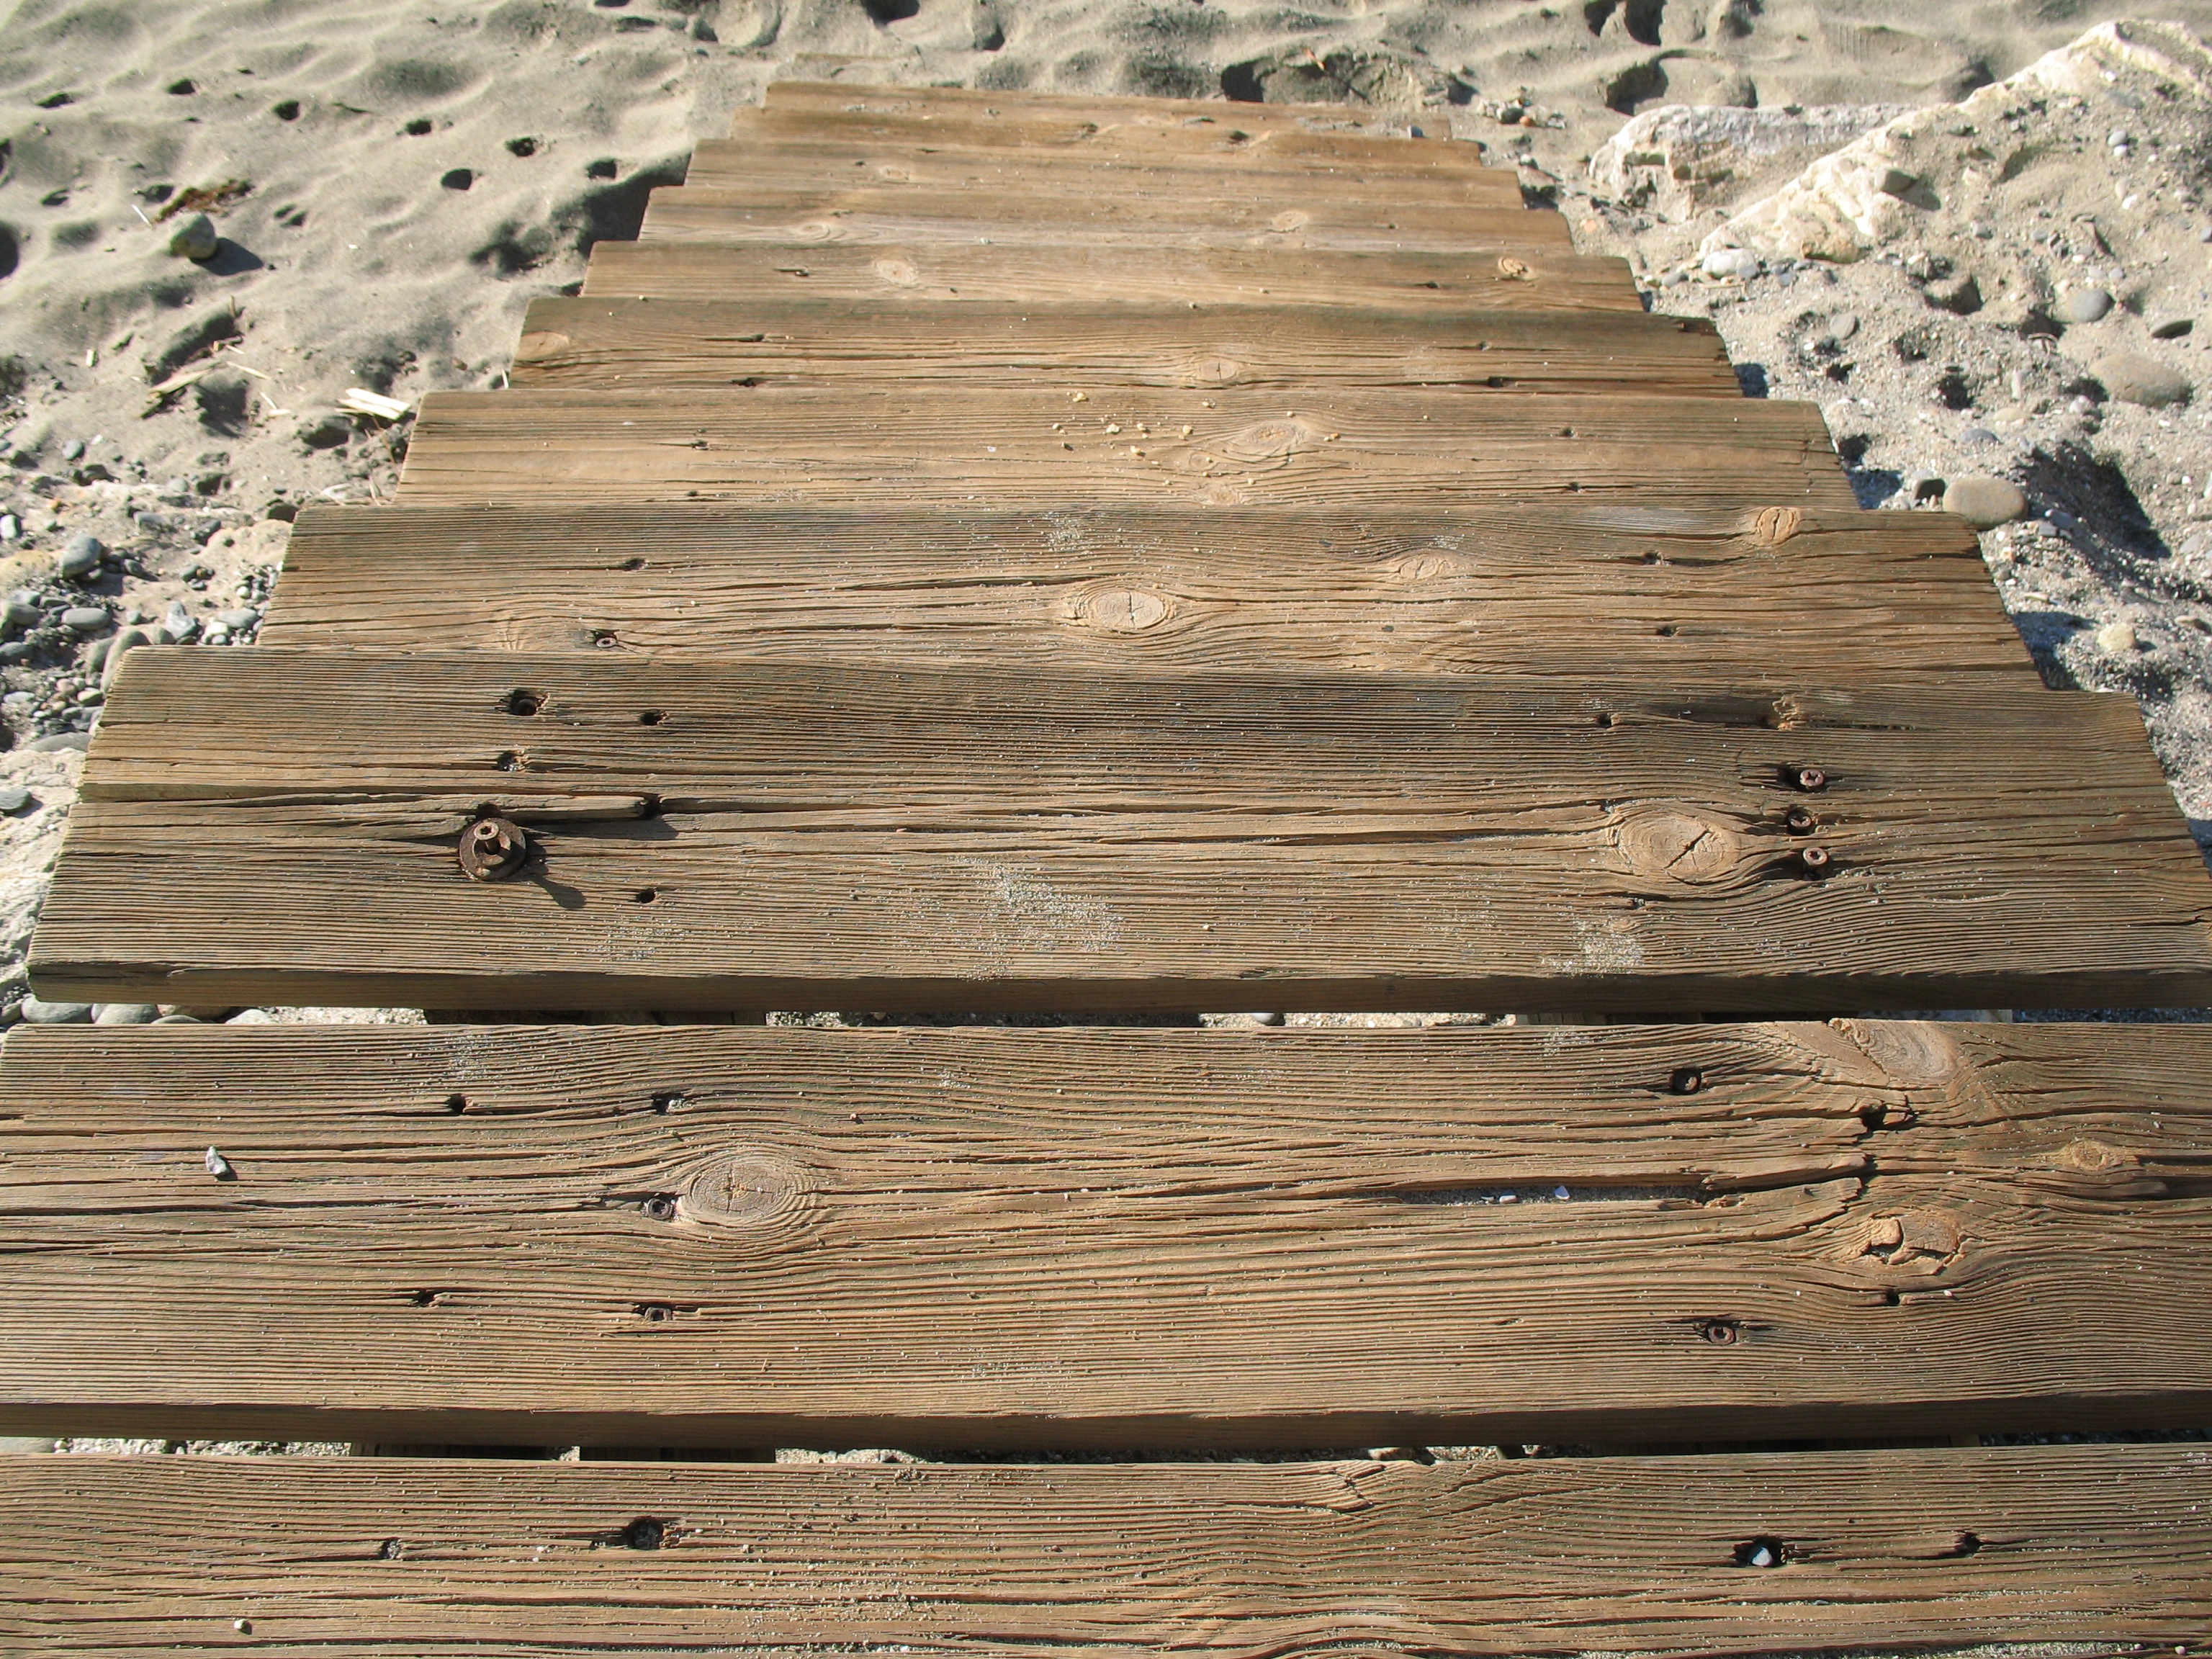
sand, wood, plank, floor, rustic, soil, lumber, ladder, hardwood, flooring, wood flooring, laminate flooring